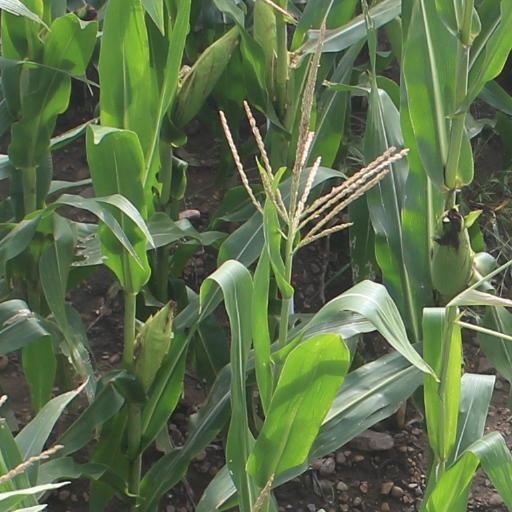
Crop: maize; corn